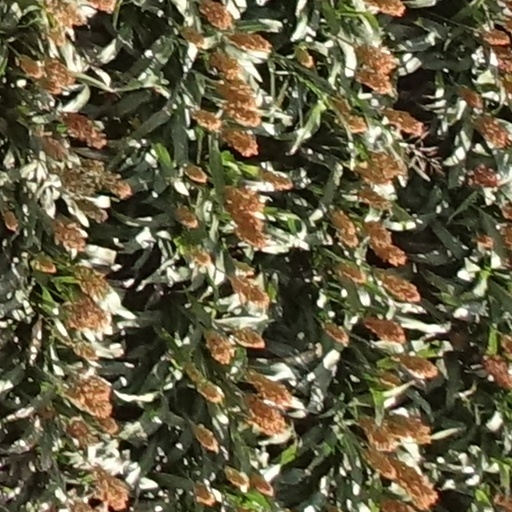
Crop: sorghum